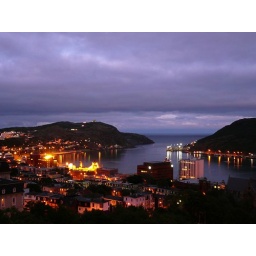
St. John's night view. On the left is white hill, atlantic ocean in the center and signal hill on the right